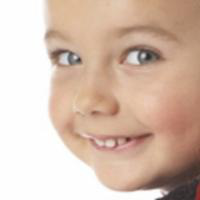
Age group: age 01-10